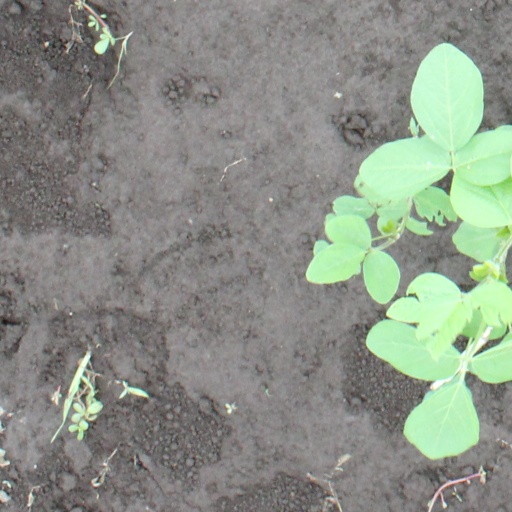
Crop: soybean